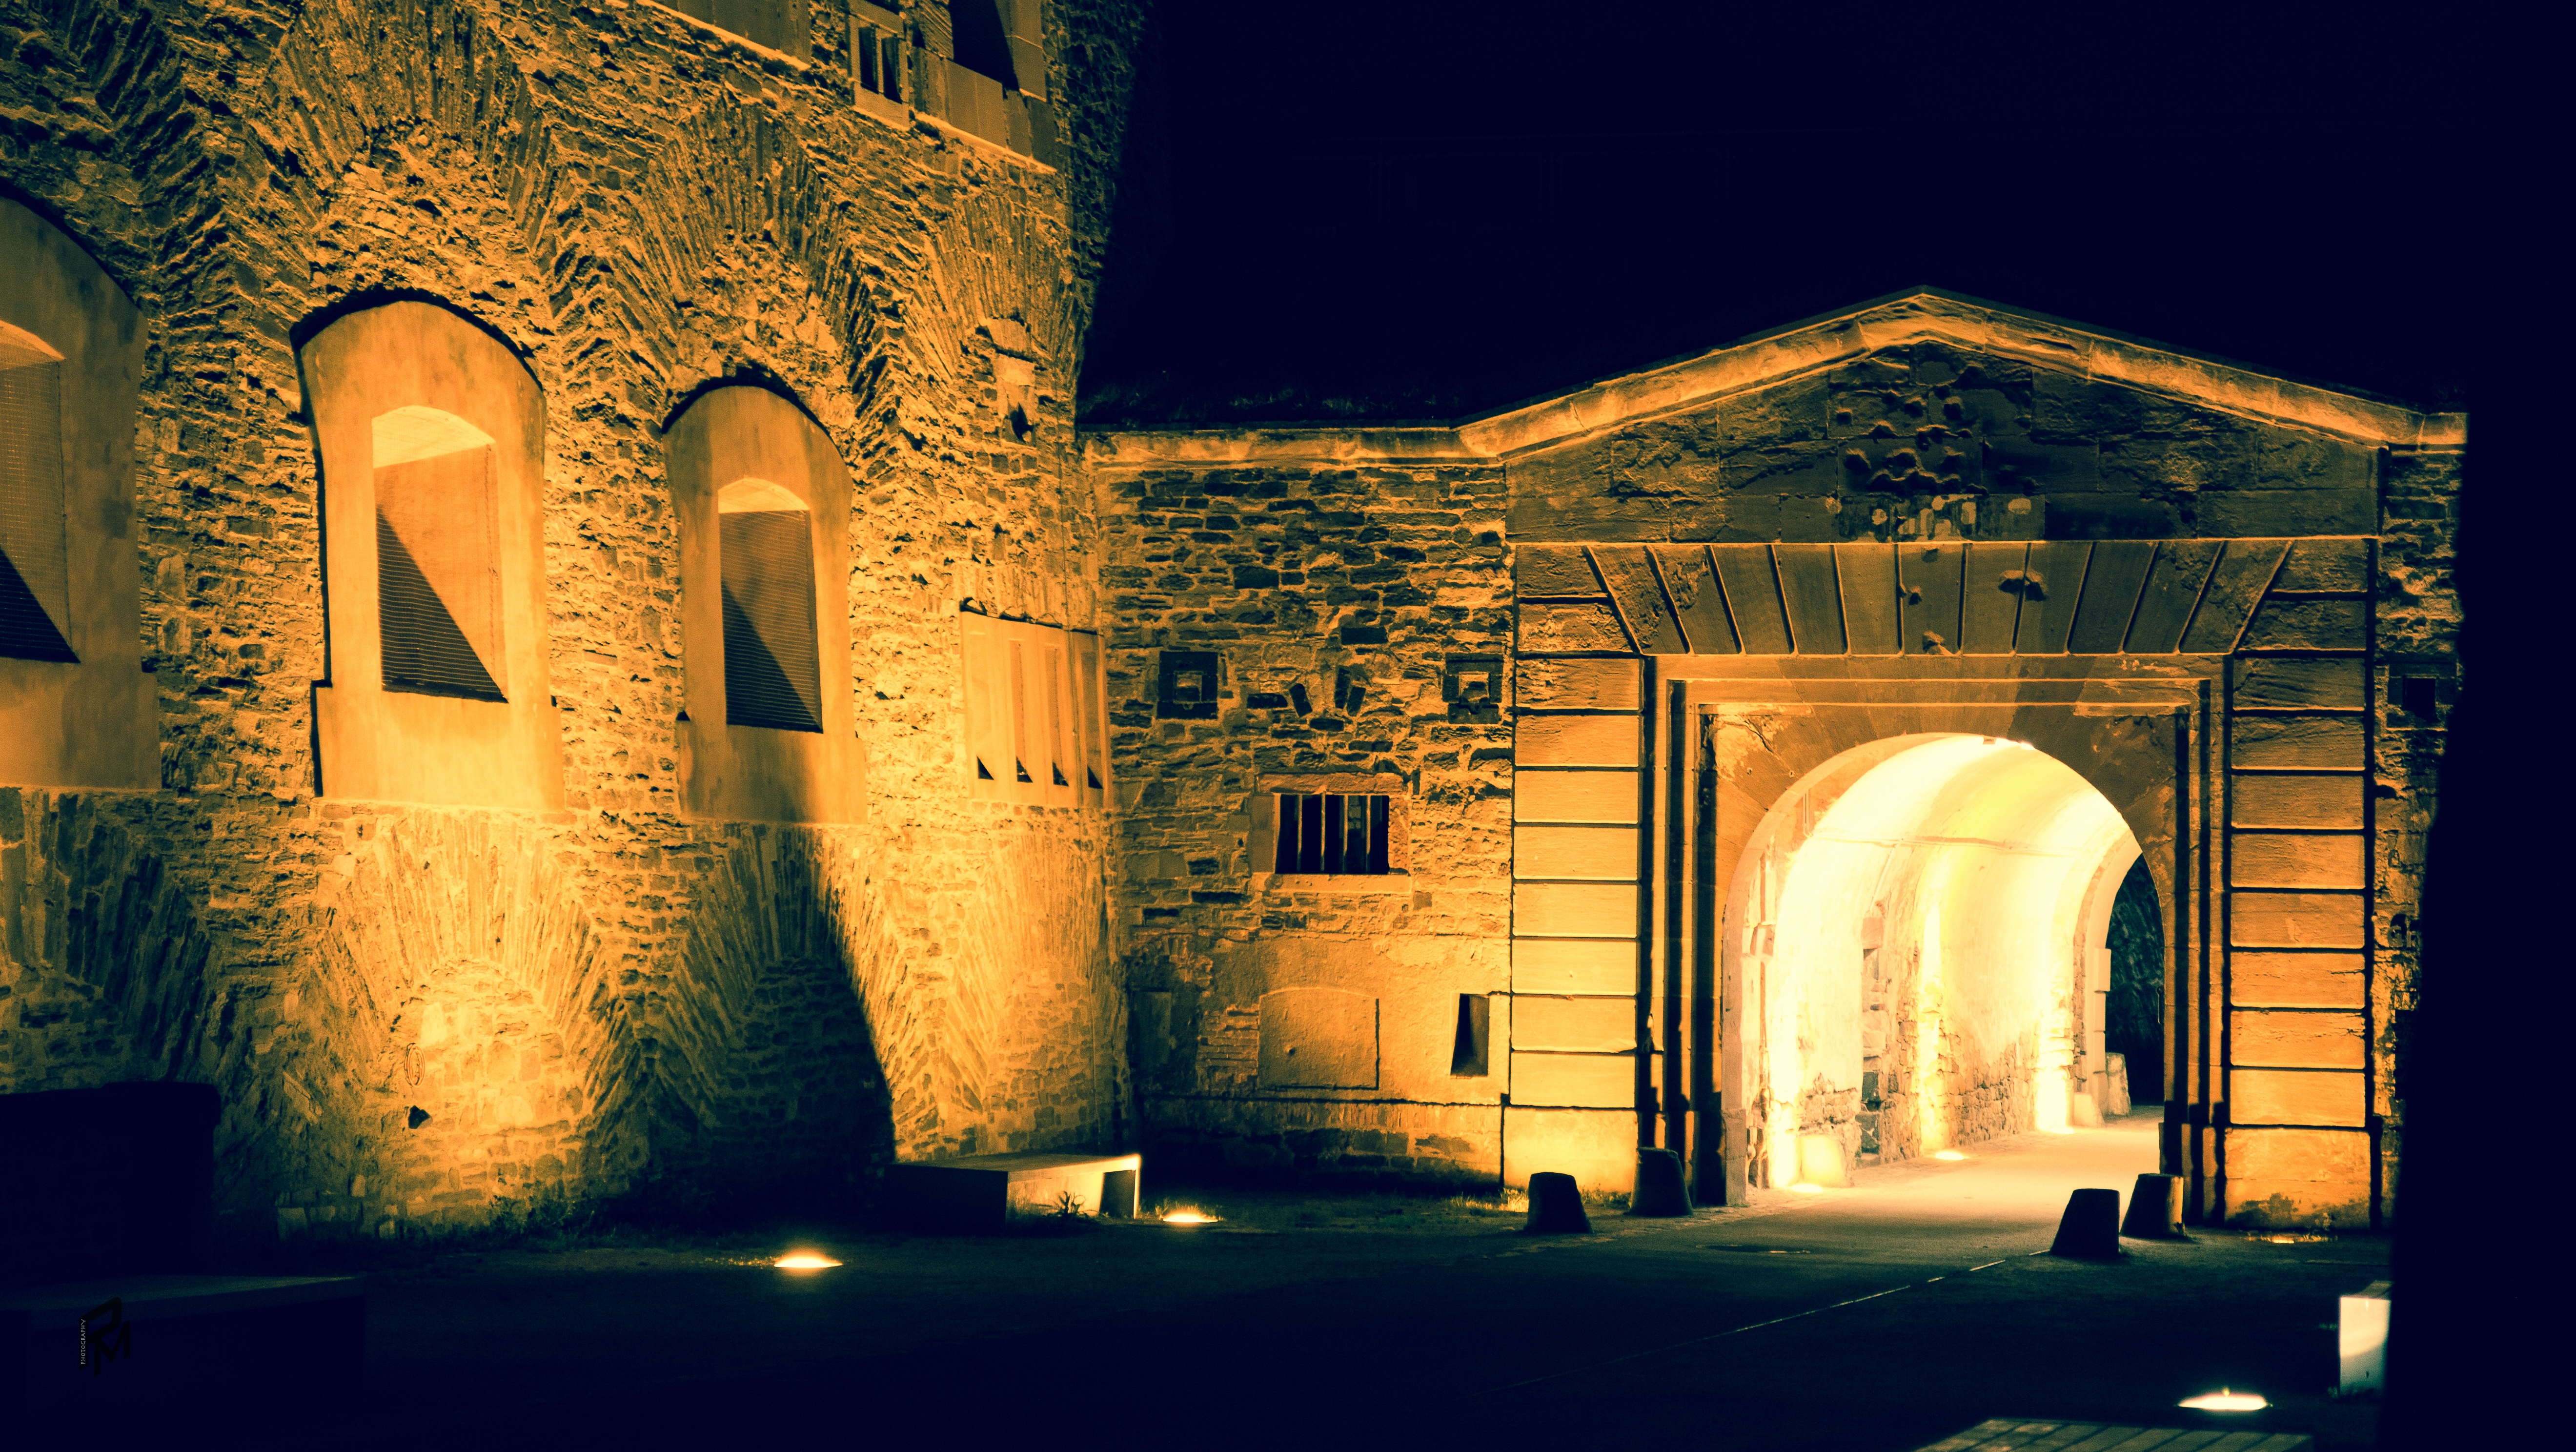
light, architecture, night, antique, sunlight, building, wall, mystical, arch, evening, romantic, castle, darkness, lighting, goal, long exposure, illuminated, places of interest, lights, fortress, passage, gloomy, historically, middle ages, masonry, night photograph, castle gate, curtain wall, ehrenbreitstein fortress, door opening